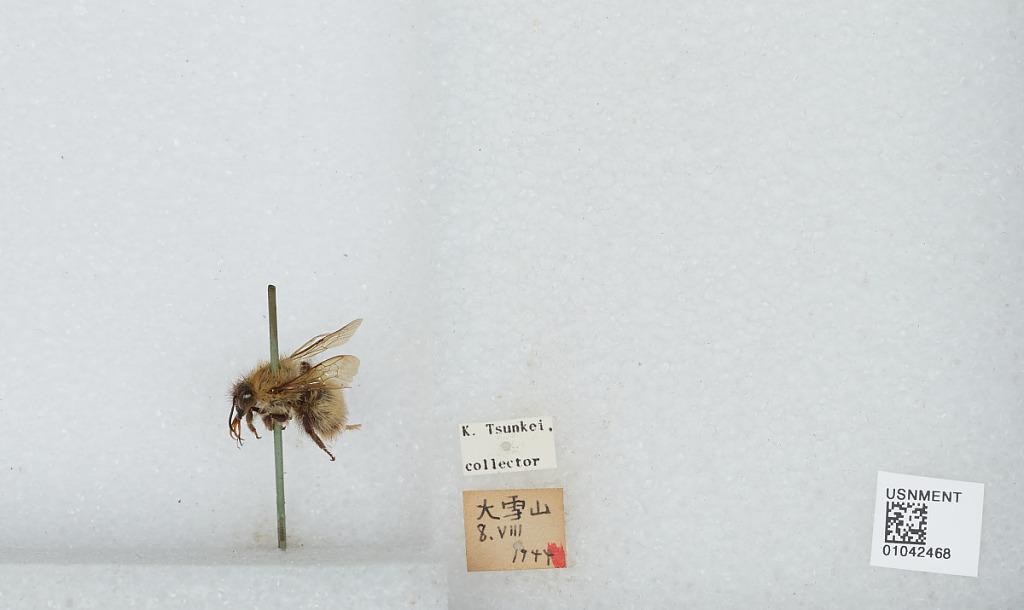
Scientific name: Bombus sp.
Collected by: K. Tsuneki
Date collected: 1944-8-8
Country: Japan
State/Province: Hokkaido
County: Kamikawa
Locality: Daisetsuzan National Park